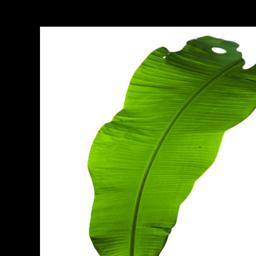
Label: BHIMKOL